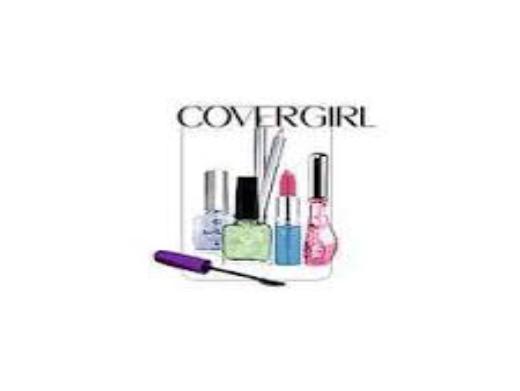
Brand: CoverGirl
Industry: Food